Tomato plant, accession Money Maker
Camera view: bottom (45 deg); turntable rotation: 60 degrees
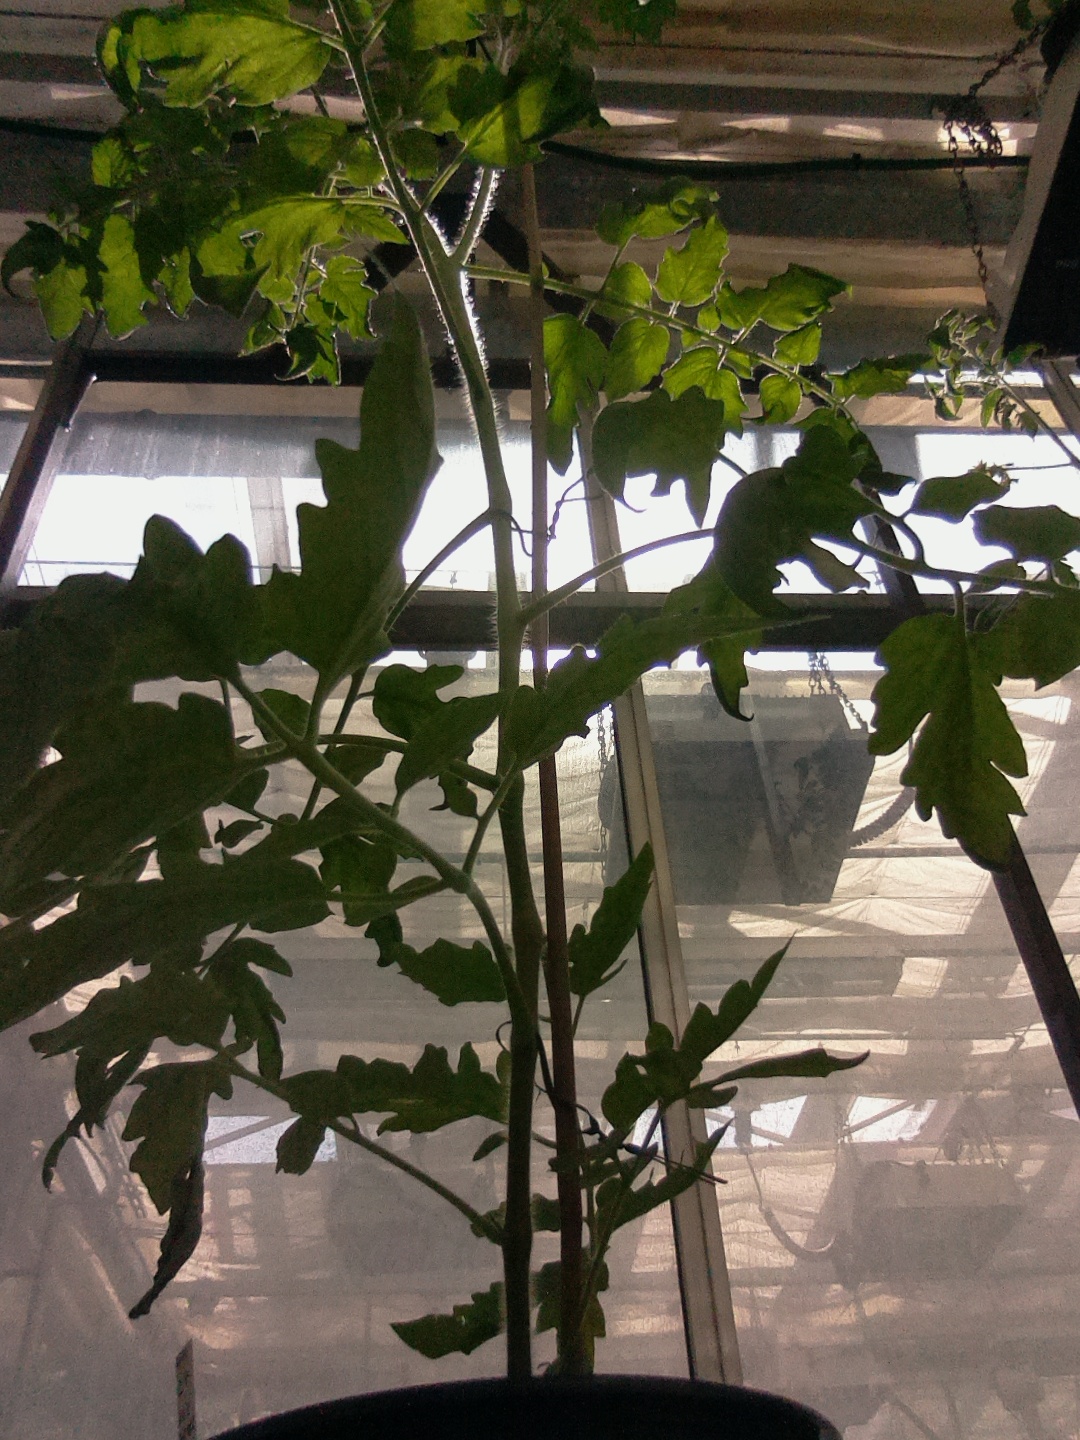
BBCH growth stage 23: 30%-40% Side shoots formed